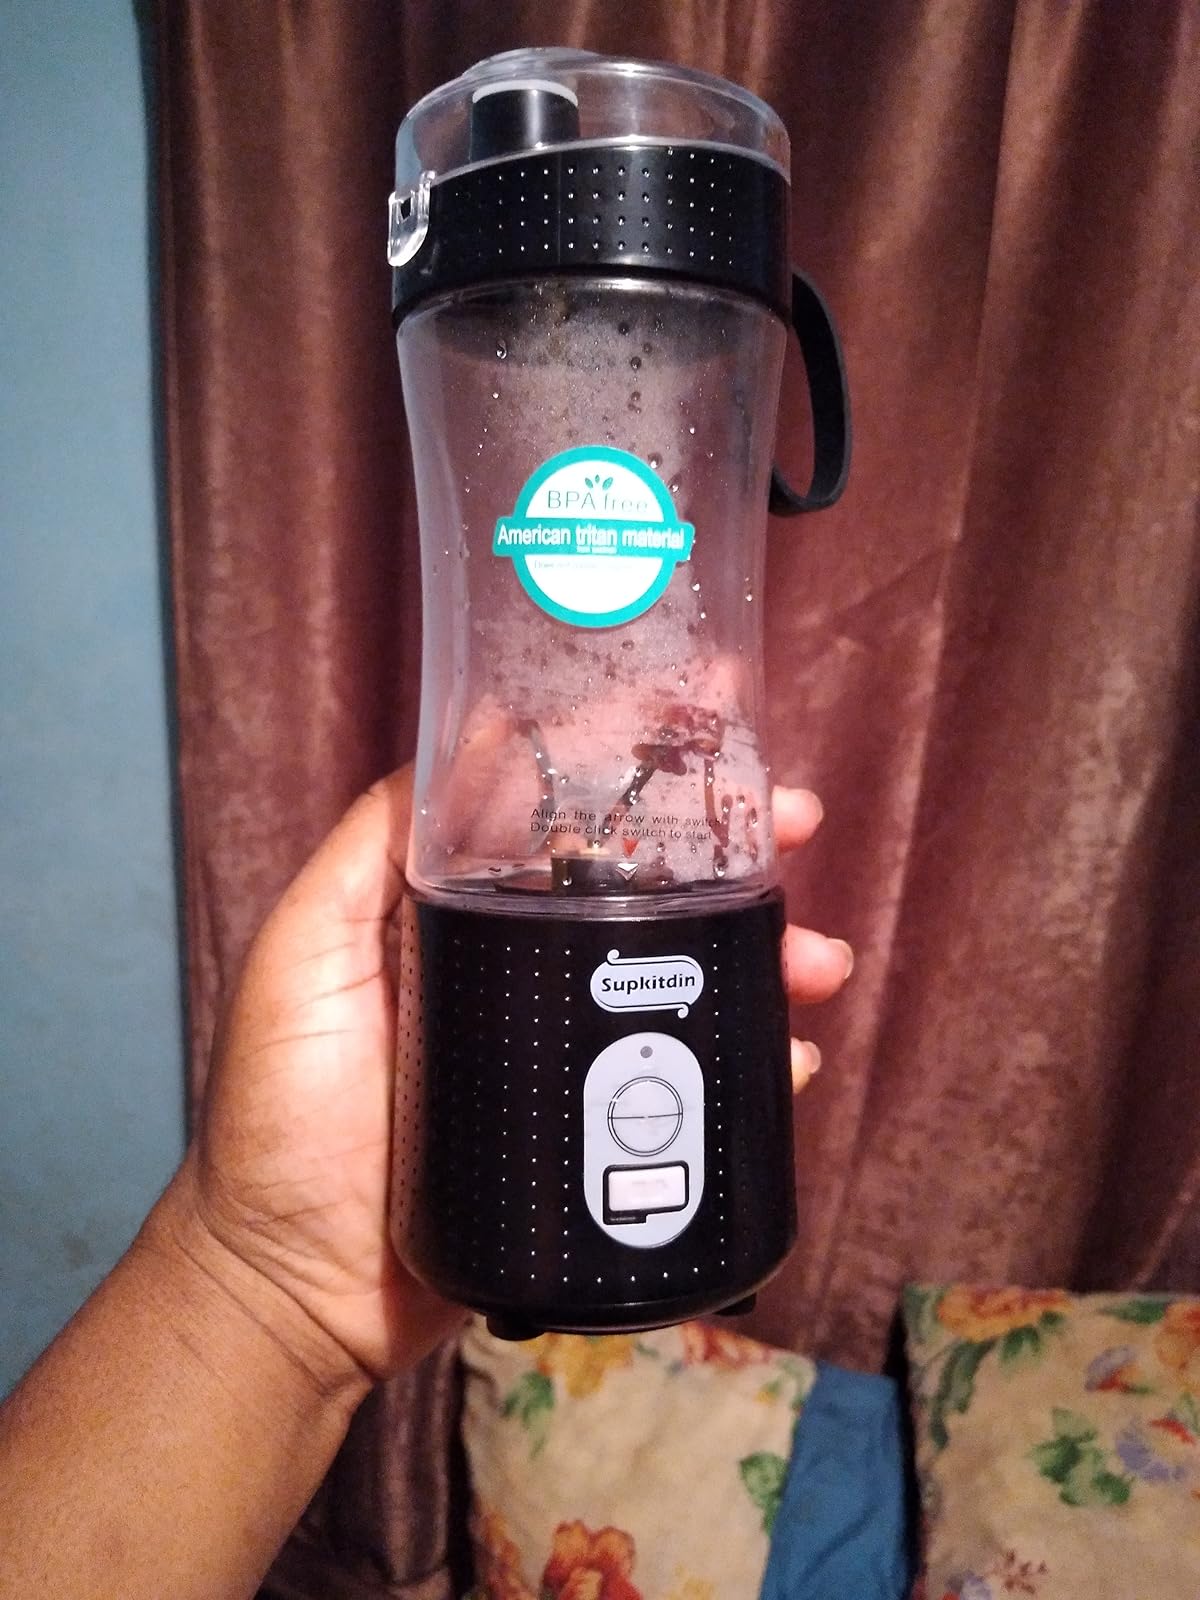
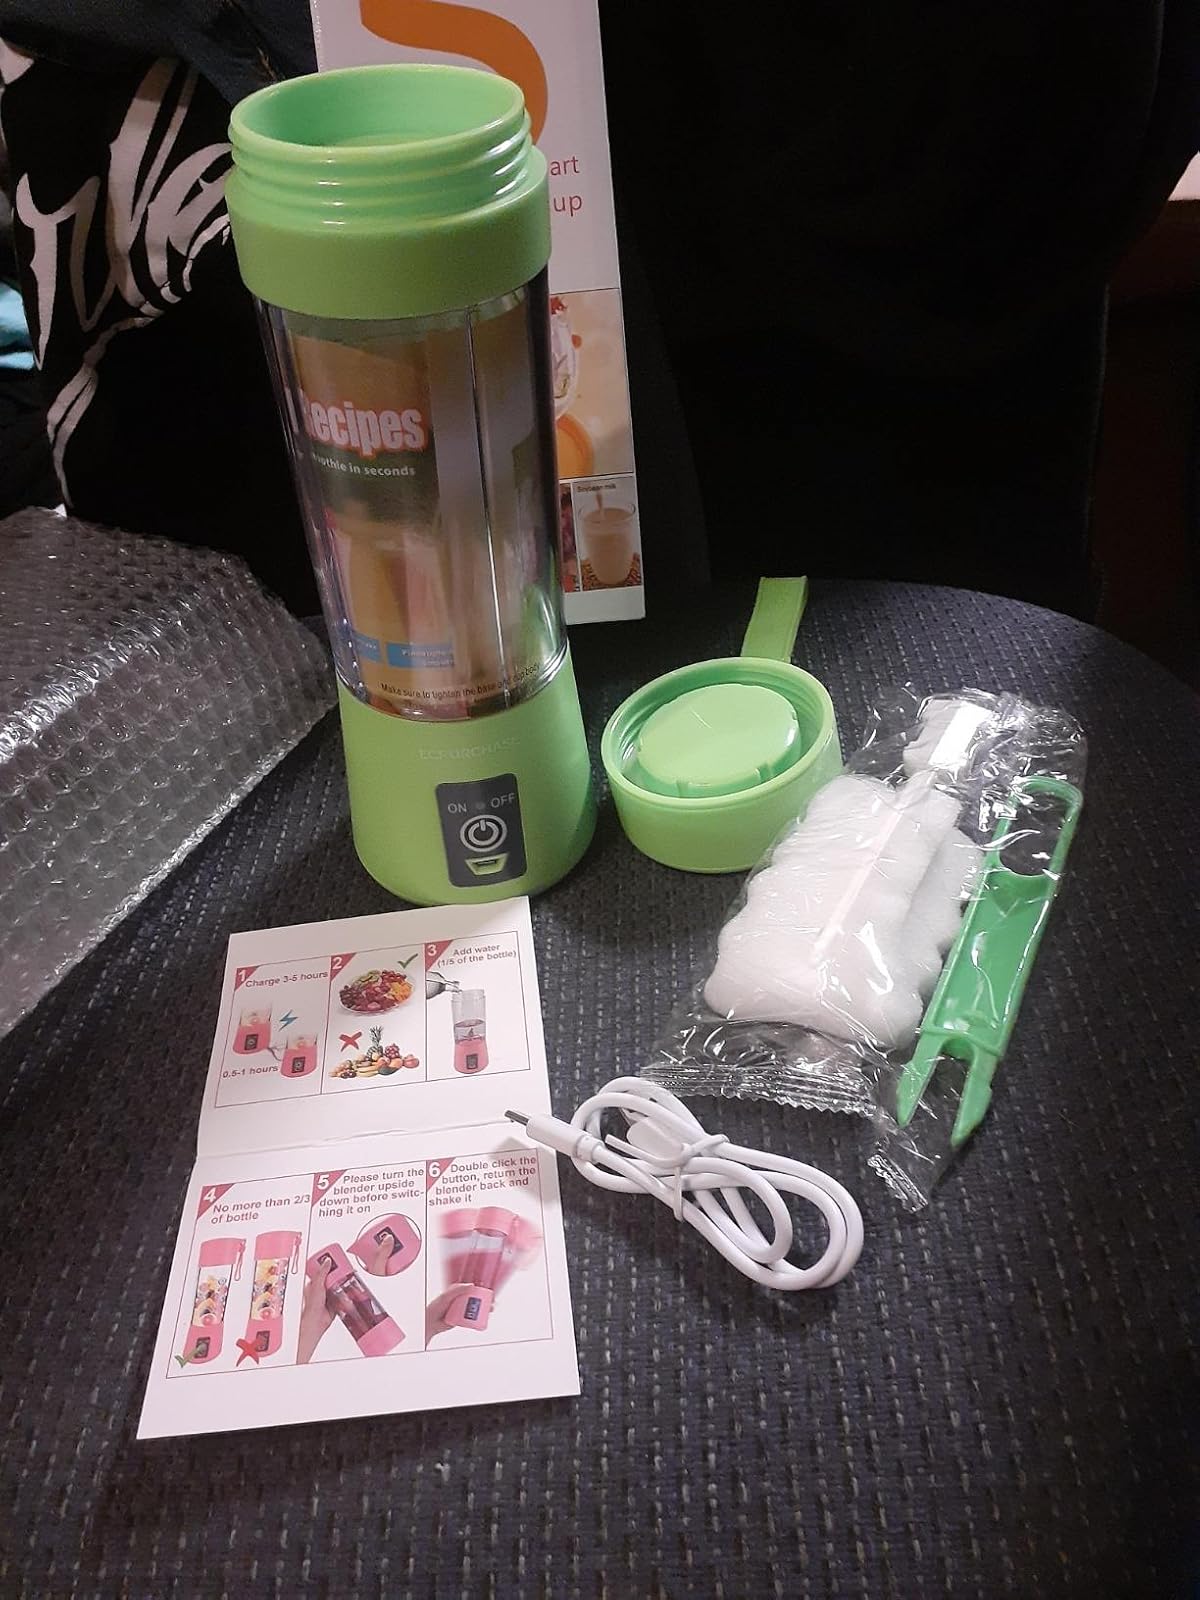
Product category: items_blender
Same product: no